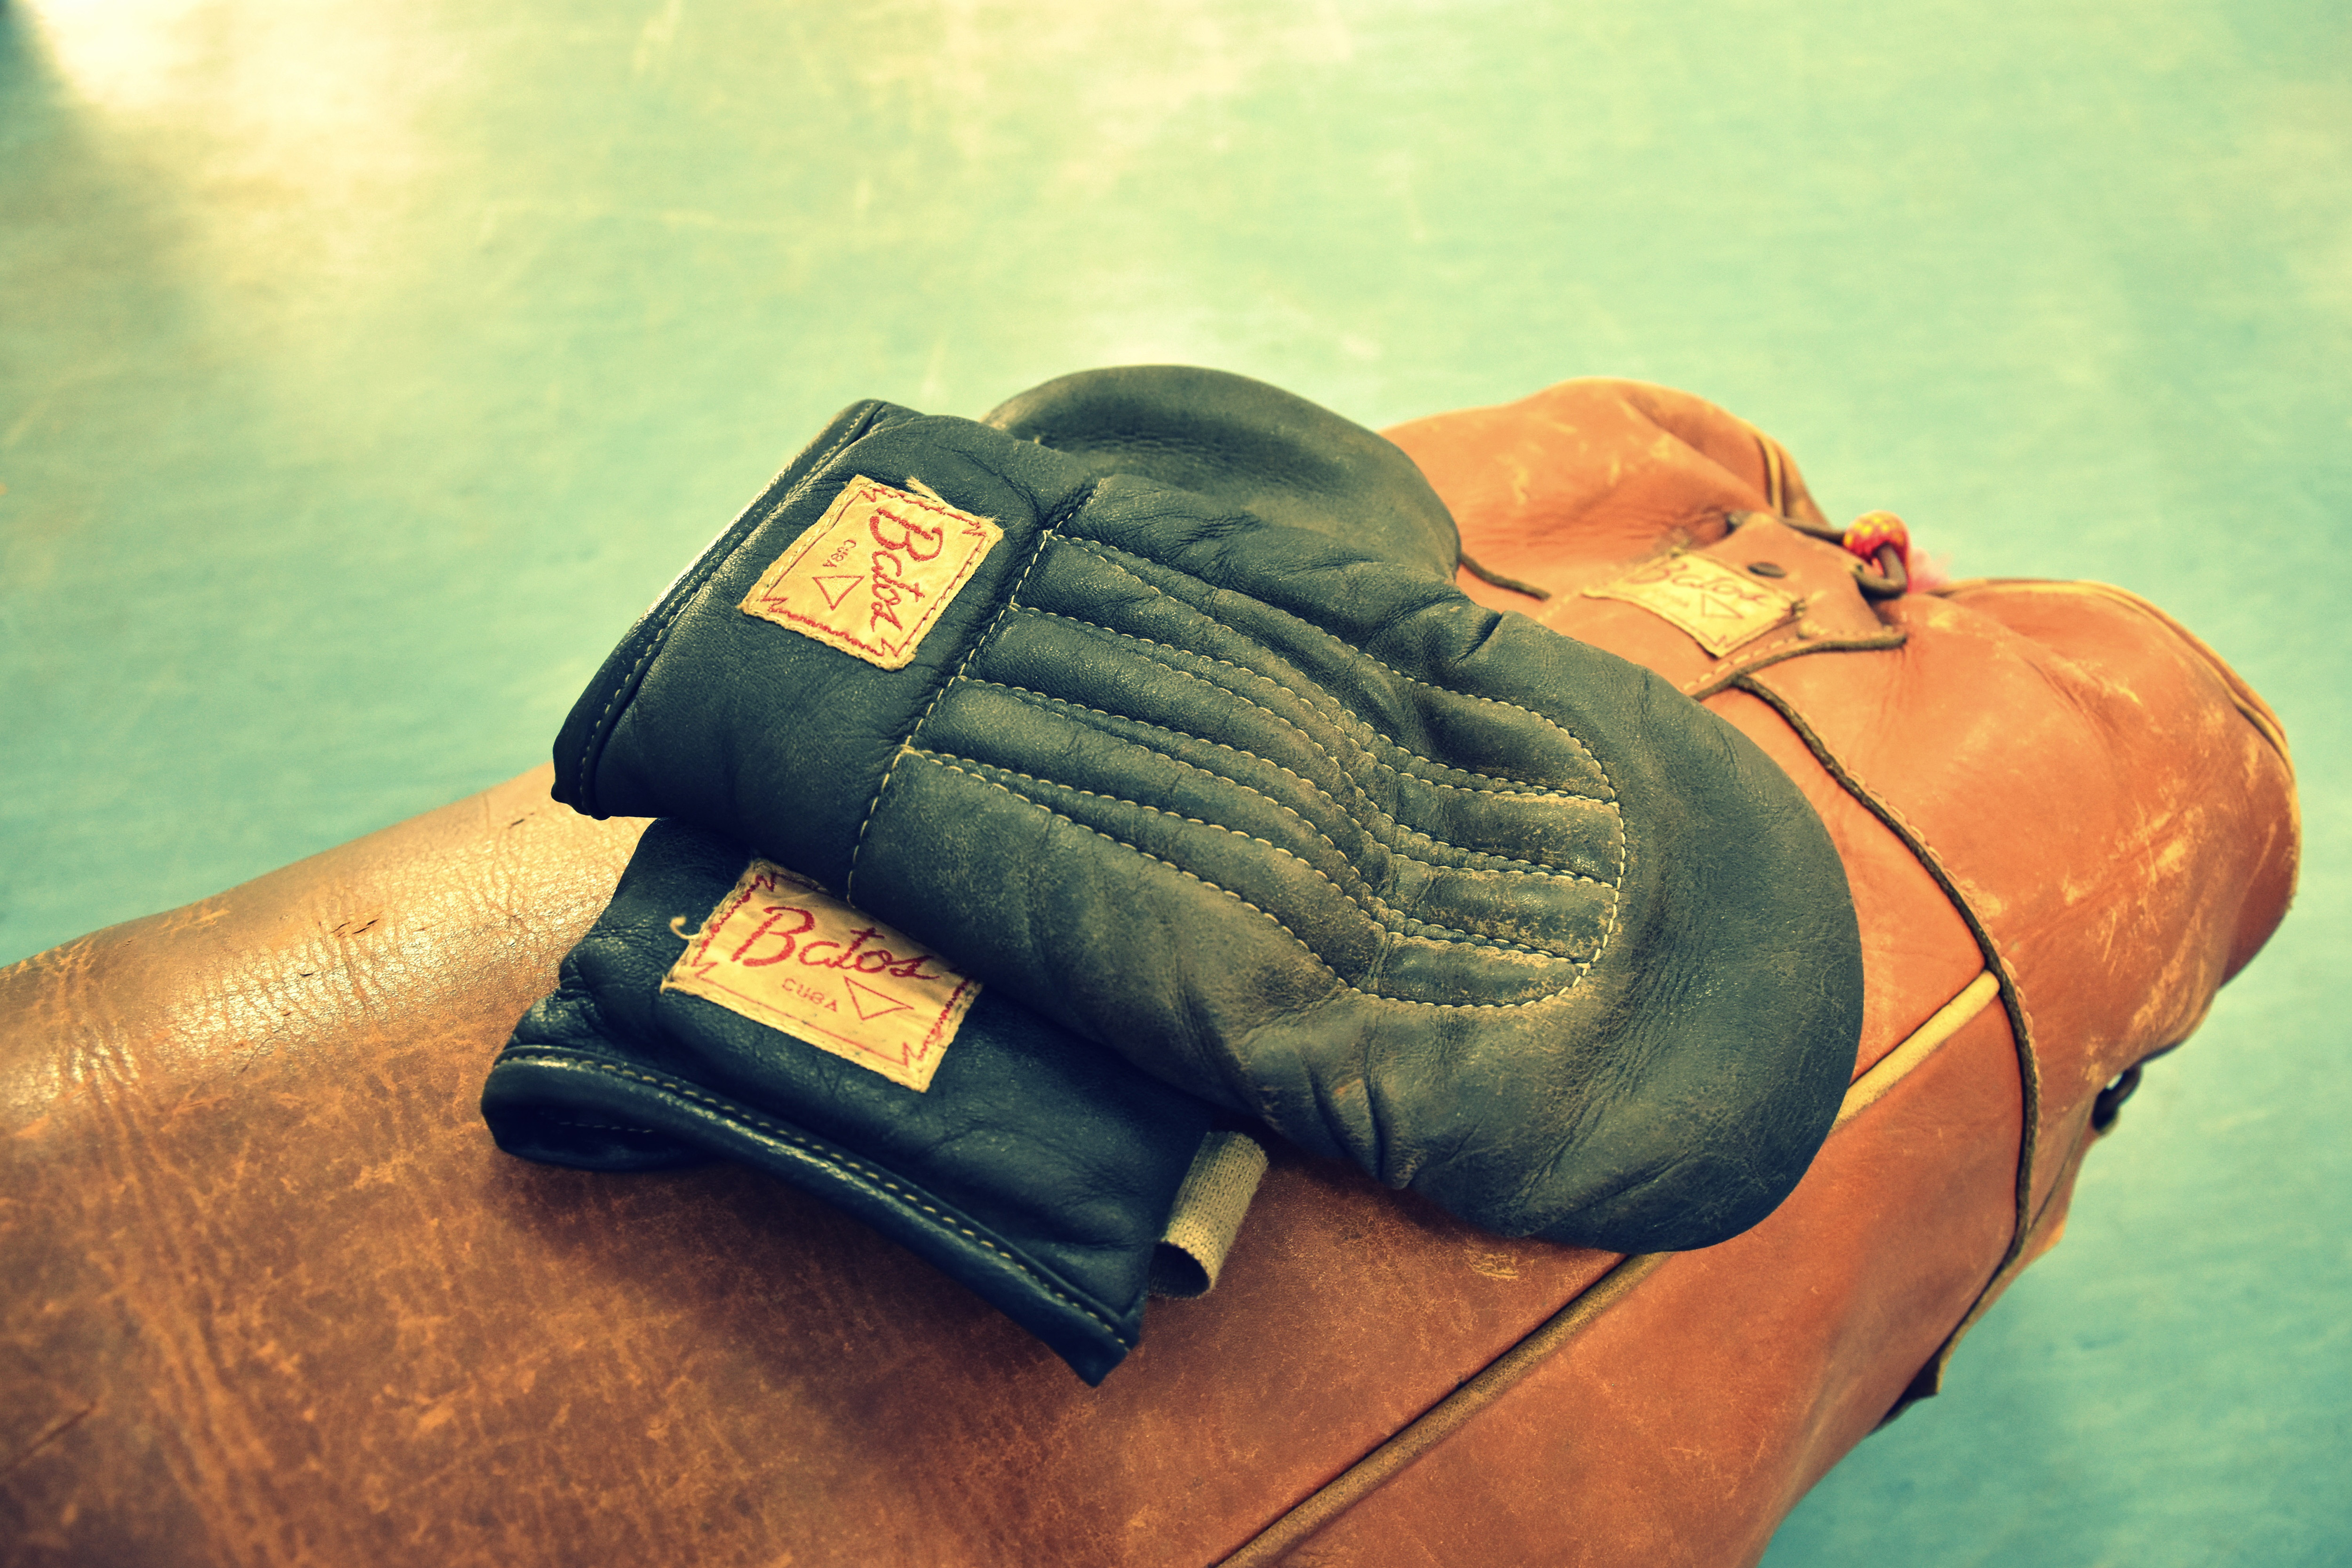
hand, personal protective equipment, finger, glove, jeans